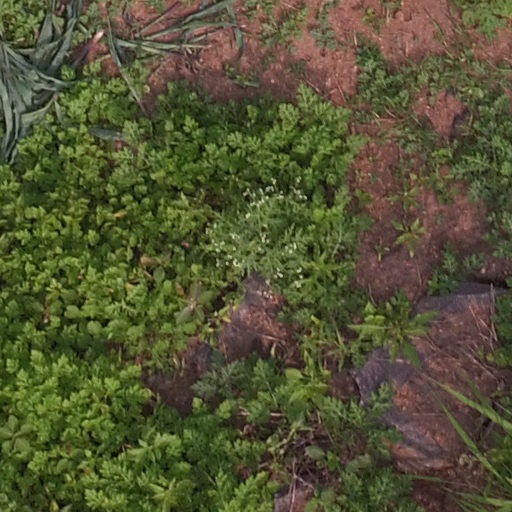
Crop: maize; corn